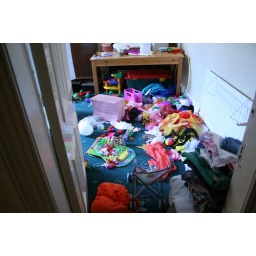
It's mainly dressing up clothes on the floor in there!